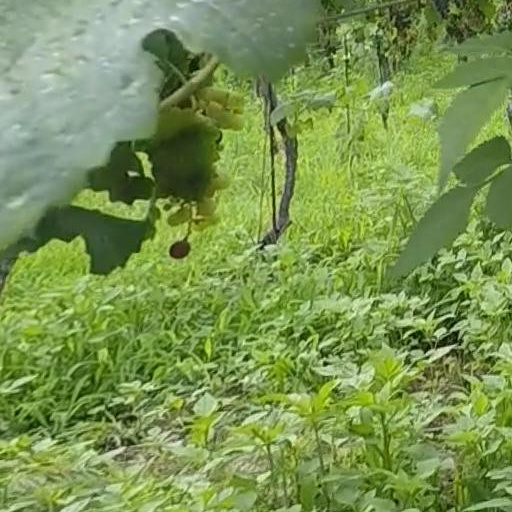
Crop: grape